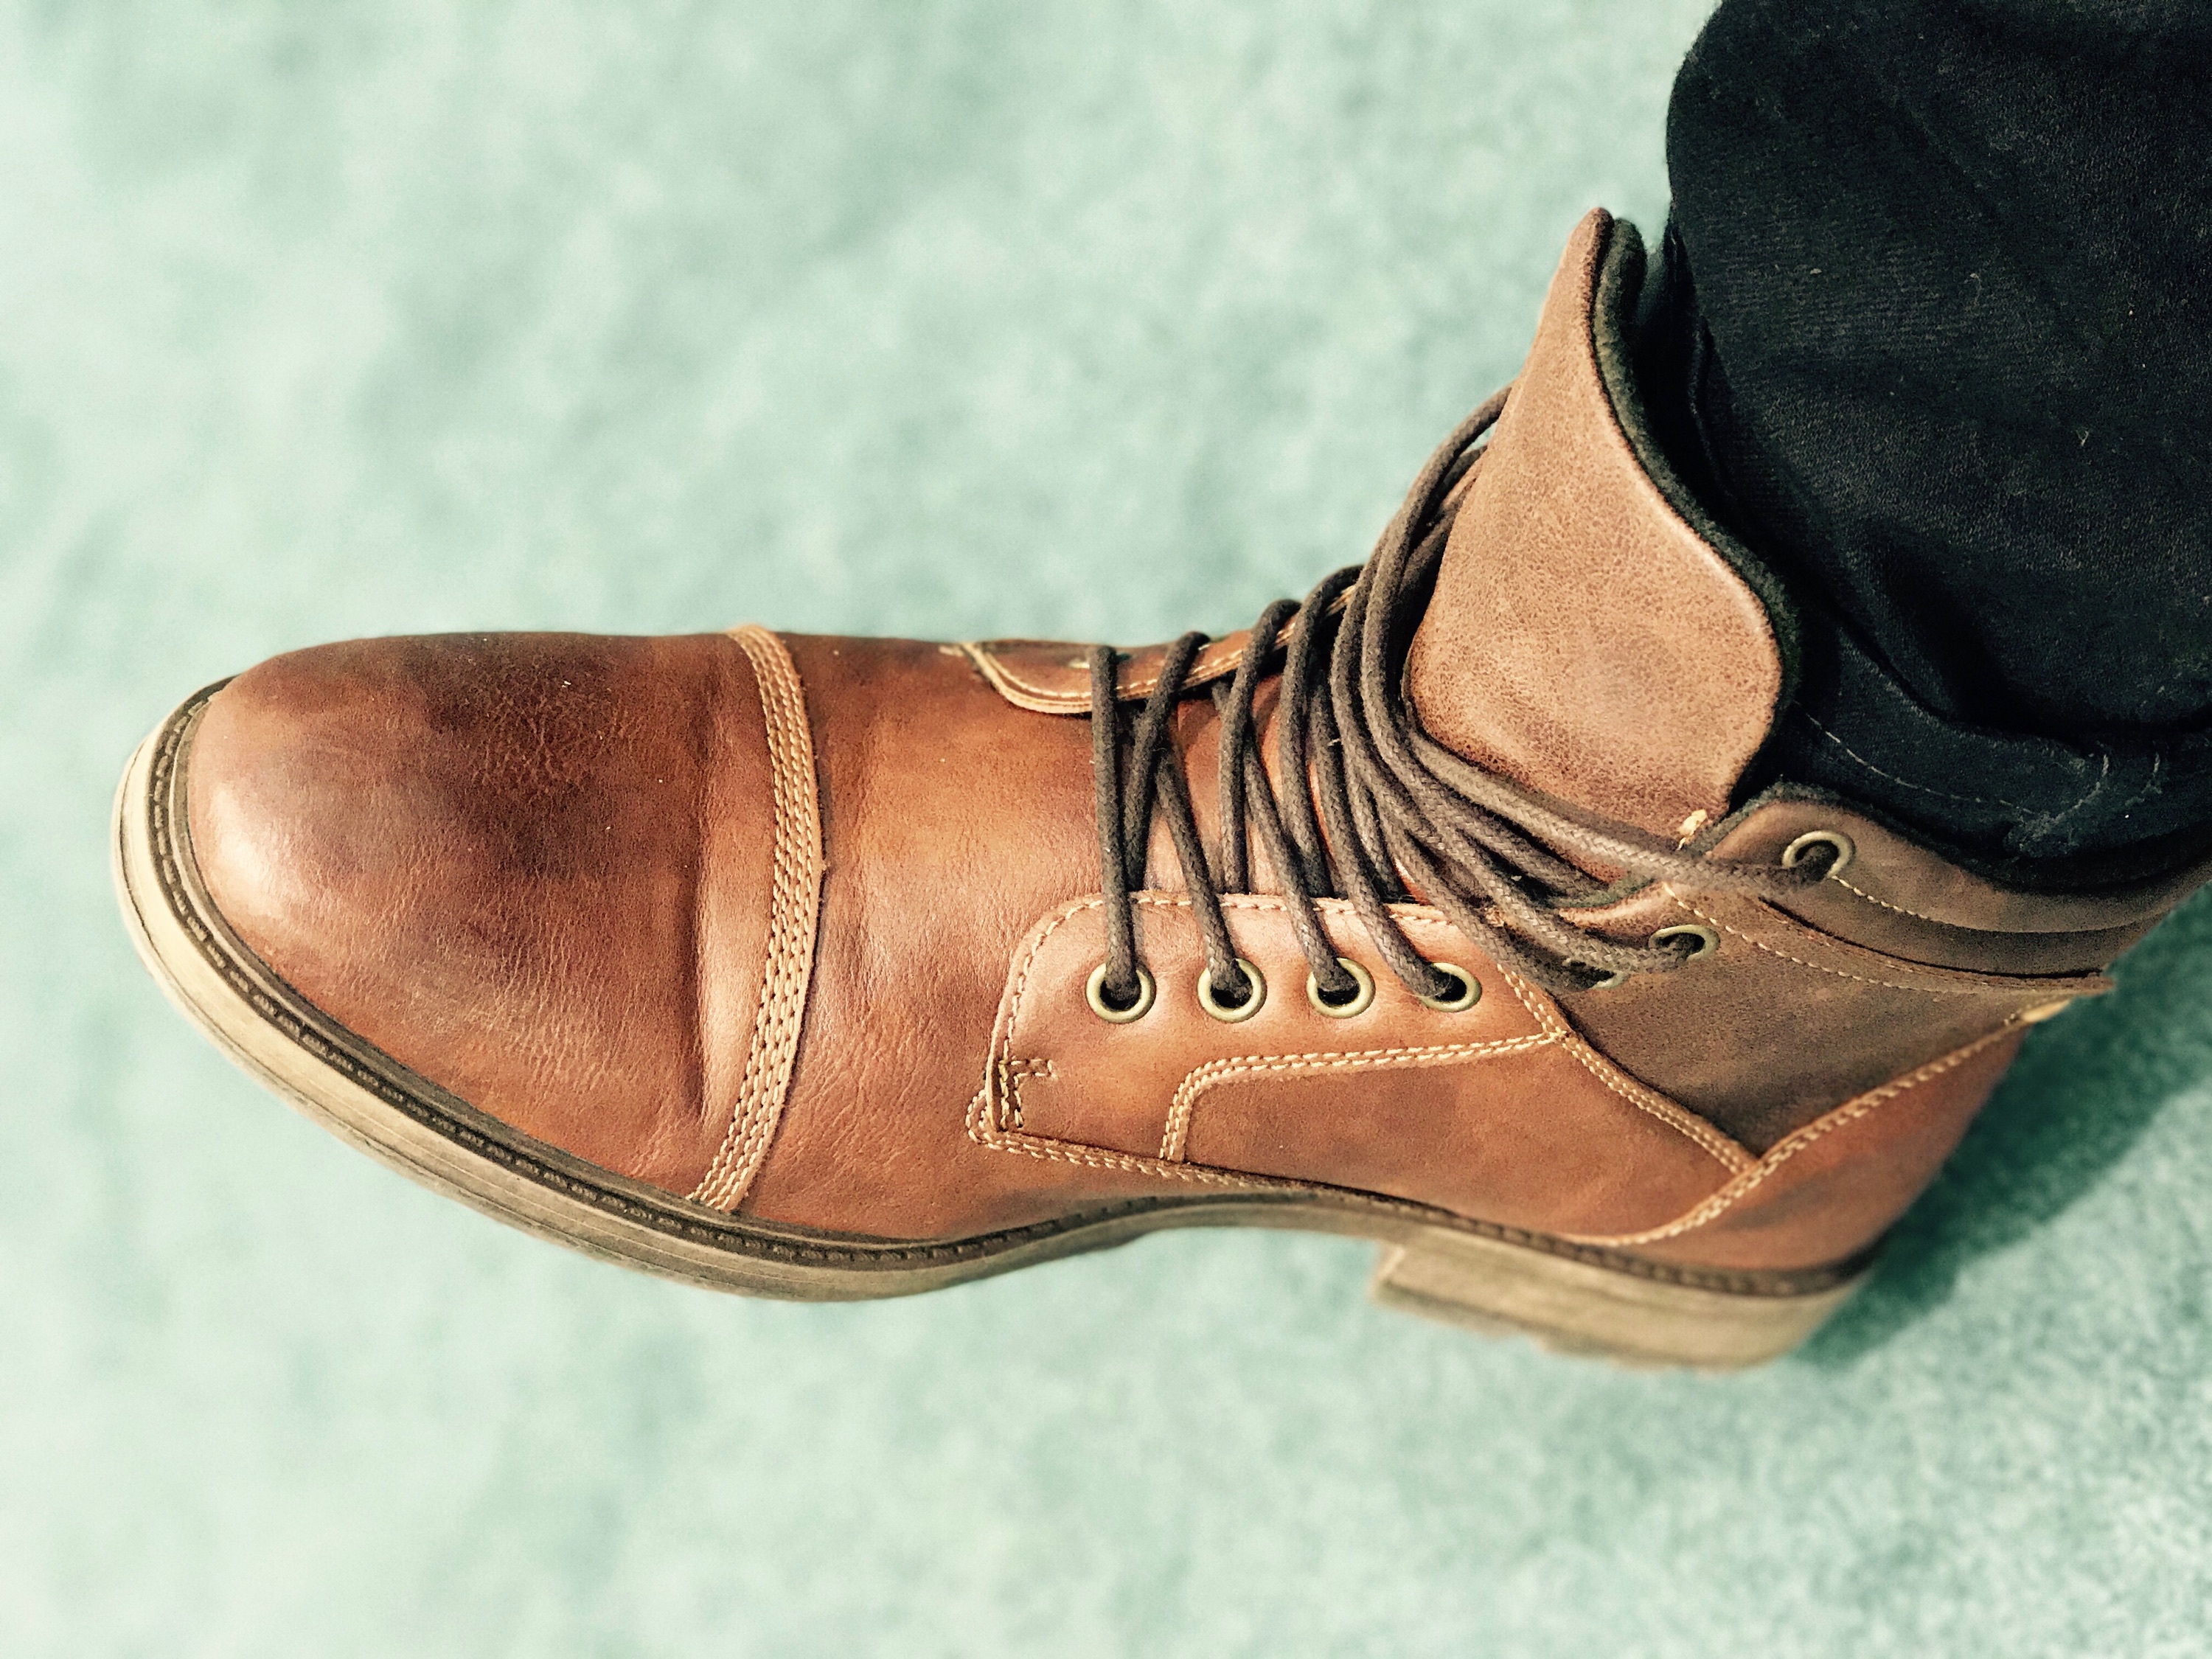
shoe, leather, male, boot, brown, shoes, boots, footwear, outdoor shoe